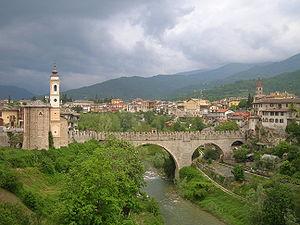
Dronero est une commune de la province de Coni dans le Piémont en Italie